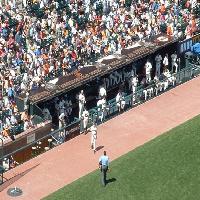
Weather: sun or clear